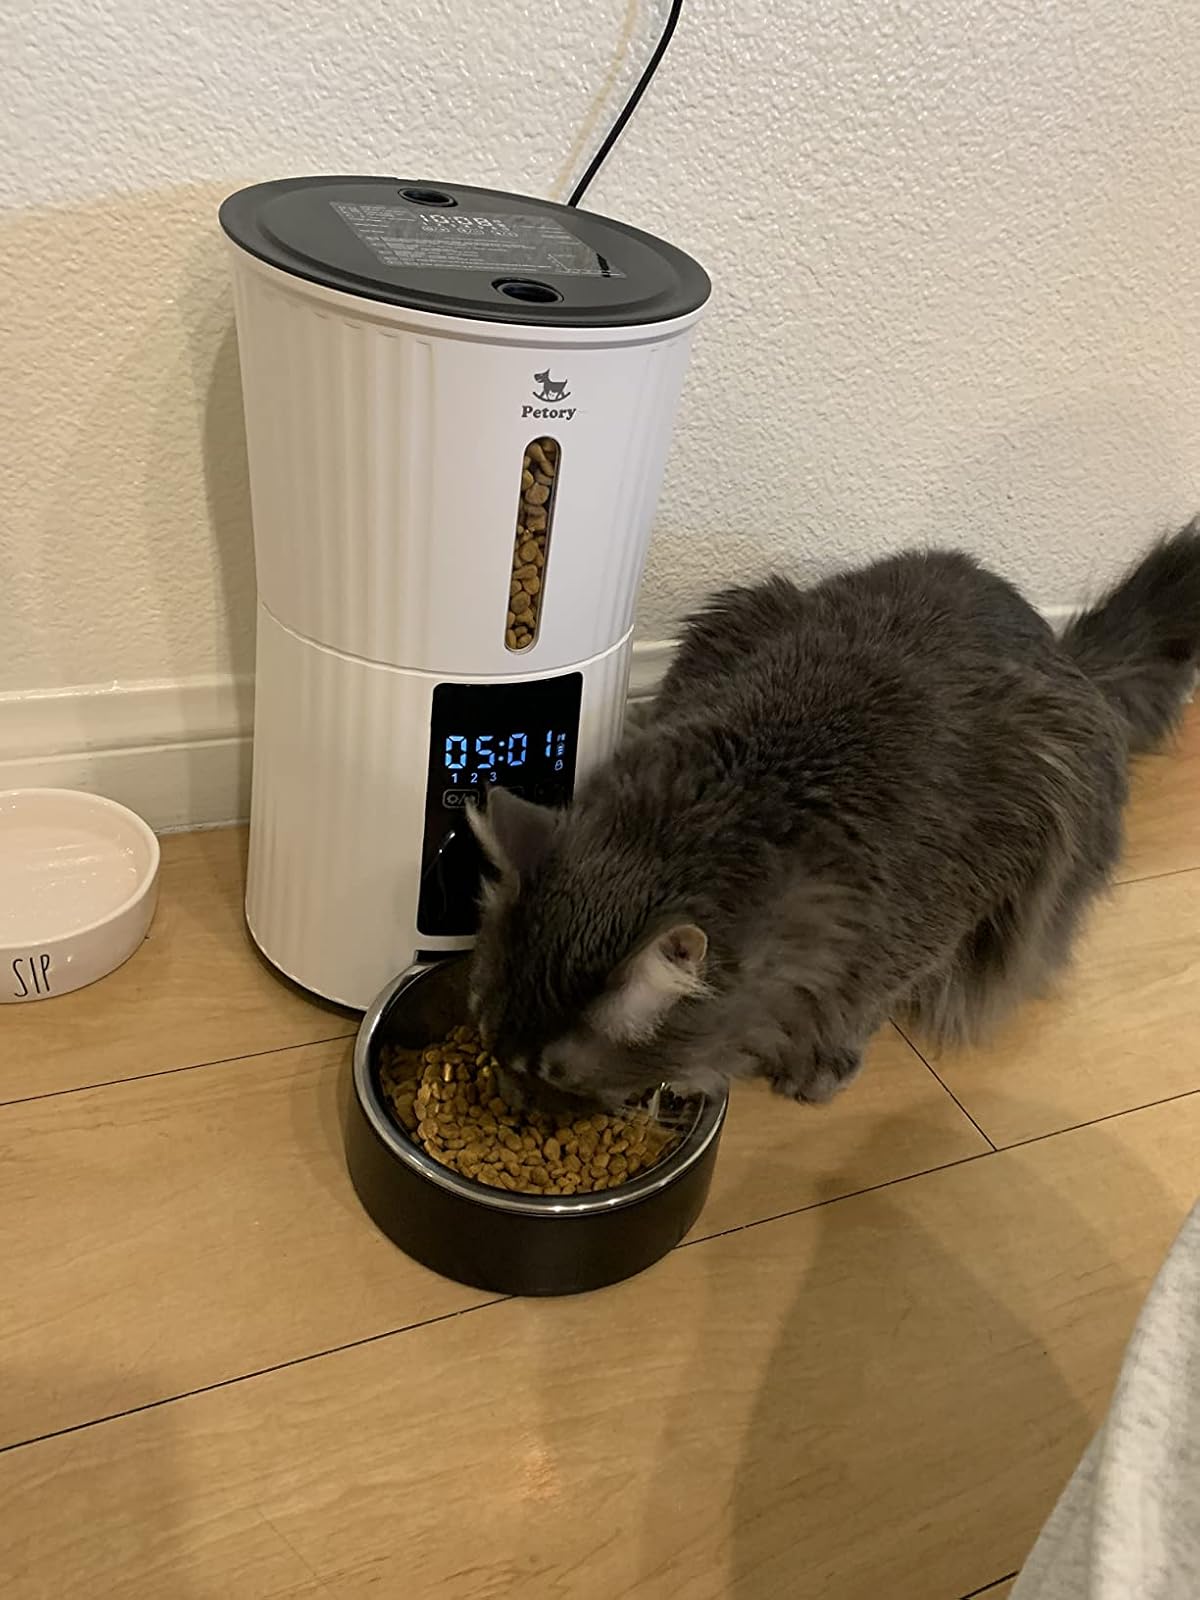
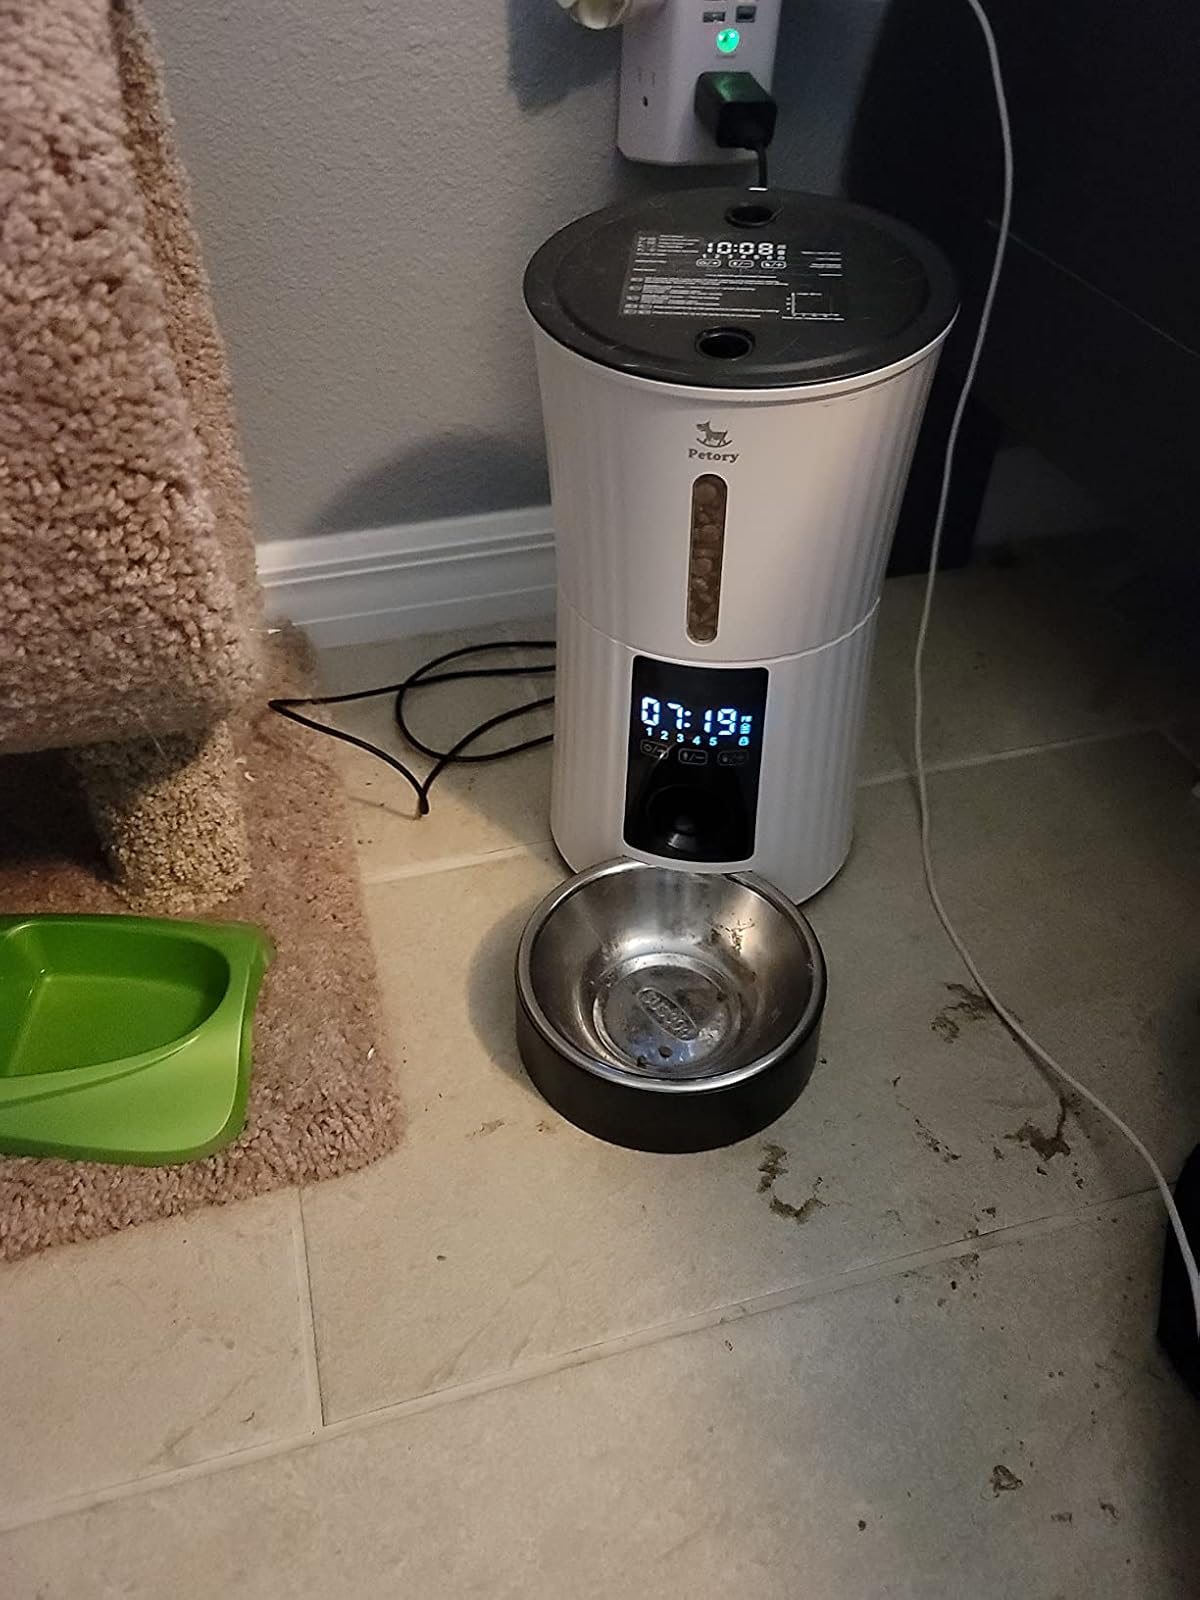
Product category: items_feeder
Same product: yes